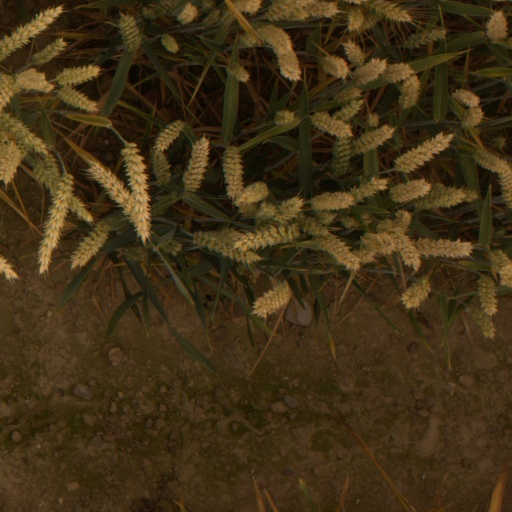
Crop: wheat